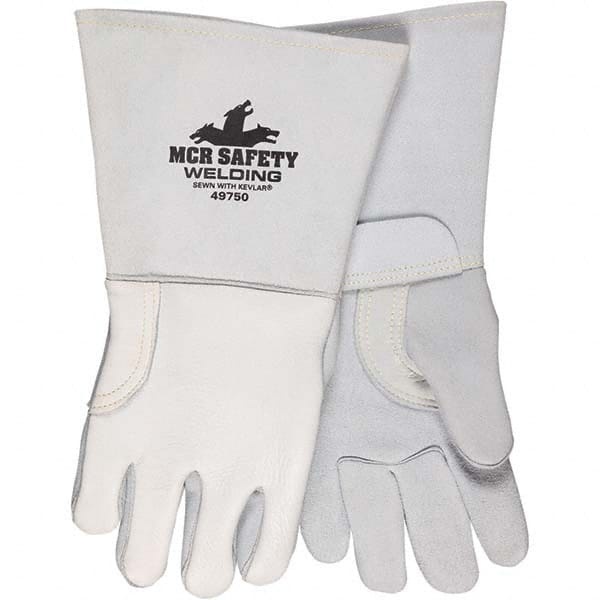
MCR Safety - Size XL Foam Lined Elkskin Welding Glove
Item #: 98976004 Brand: MCR Safety Model #: 49750XL Features and Benefits Welding gloves protect hands from electrical shock, extreme heat, sparks, ultraviolet and infrared radiation. They also provide abrasion resistance. Product Specifications Type Welding Glove Size X-Large Material Family Leather or Synthetic Leather Hand Type Paired Lining Lined Lining Material Foam Material Elkskin Color Natural Pearl Glove Pattern Gauntlet Application General Purpose Thumb Style Straight Cuff Type Gauntlet Cuff Length (Inch) 5 Coated No Cuff Material Cowhide Thumb Strap No FDA Approved No Features Sewn w/Kevlar Finger Coverage Full Fingered Finish Smooth Hand Pair Men's Size X-Large High Visibility No Lint-Free No Seamless No Static Dissipative No Welding Applications General Welding Material Type Leather Leather Type Grain Back Material Leather
Brand: MCR Safety
Category: Business & Industrial > Work Safety Protective Gear > Safety Gloves > Heat-Resistant Safety Gloves